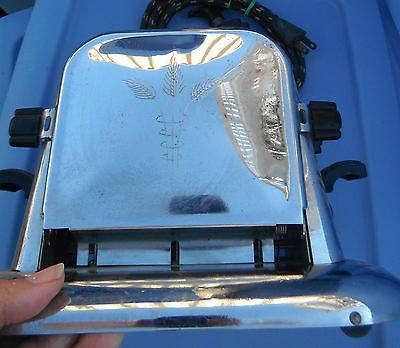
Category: toaster